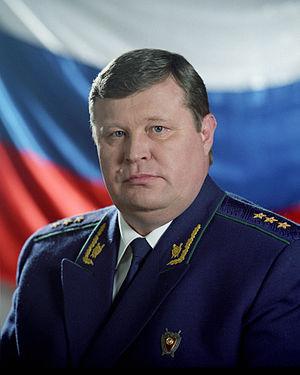
Vladimir Vassilievitch Oustinov, né le 25 février 1953 à Nikolaïevsk-sur-l'Amour, est un homme politique russe, ancien ministre de la Justice.